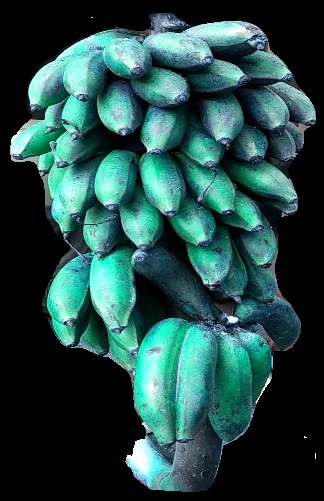
Variety: rasbale
Grade: grade3